Samuel Danforth

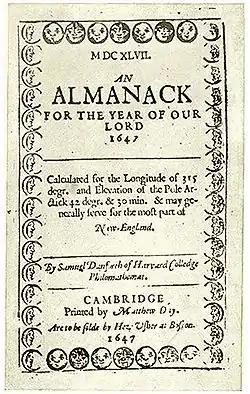
Danforth's 1647 Almanack, title page

He was born October 17, 1626, in Framlingham, Suffolk, England, the sixth of seven children of Nicholas Danforth (1589–1639) and Elizabeth Symmes Danforth (c.1596–1629). Six surviving children— Elizabeth (1619–1673), Anna (1622–1704), Thomas (1623–1699), Lydia (1625–1686), Samuel, and Jonathan (1628–1712) —emigrated with their father to Massachusetts in 1634. After their father died in 1639, Samuel lived with Thomas Shepard, pastor of the church in Cambridge, and later attended Harvard College, where he graduated in 1643 and remained as a tutor until 1650, whereupon he became one of the five founding Fellows of Harvard.